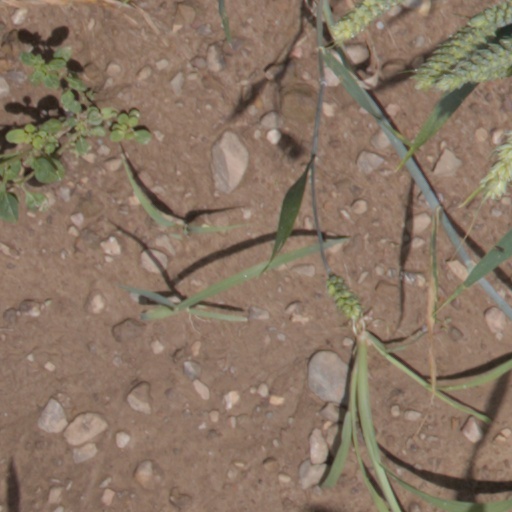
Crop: wheat